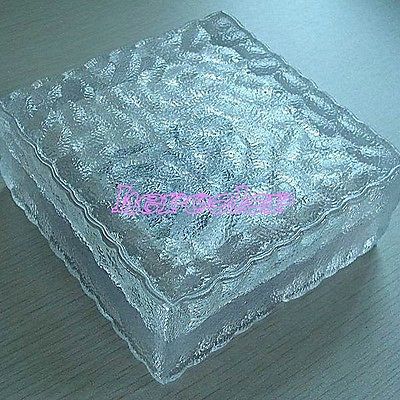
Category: lamp